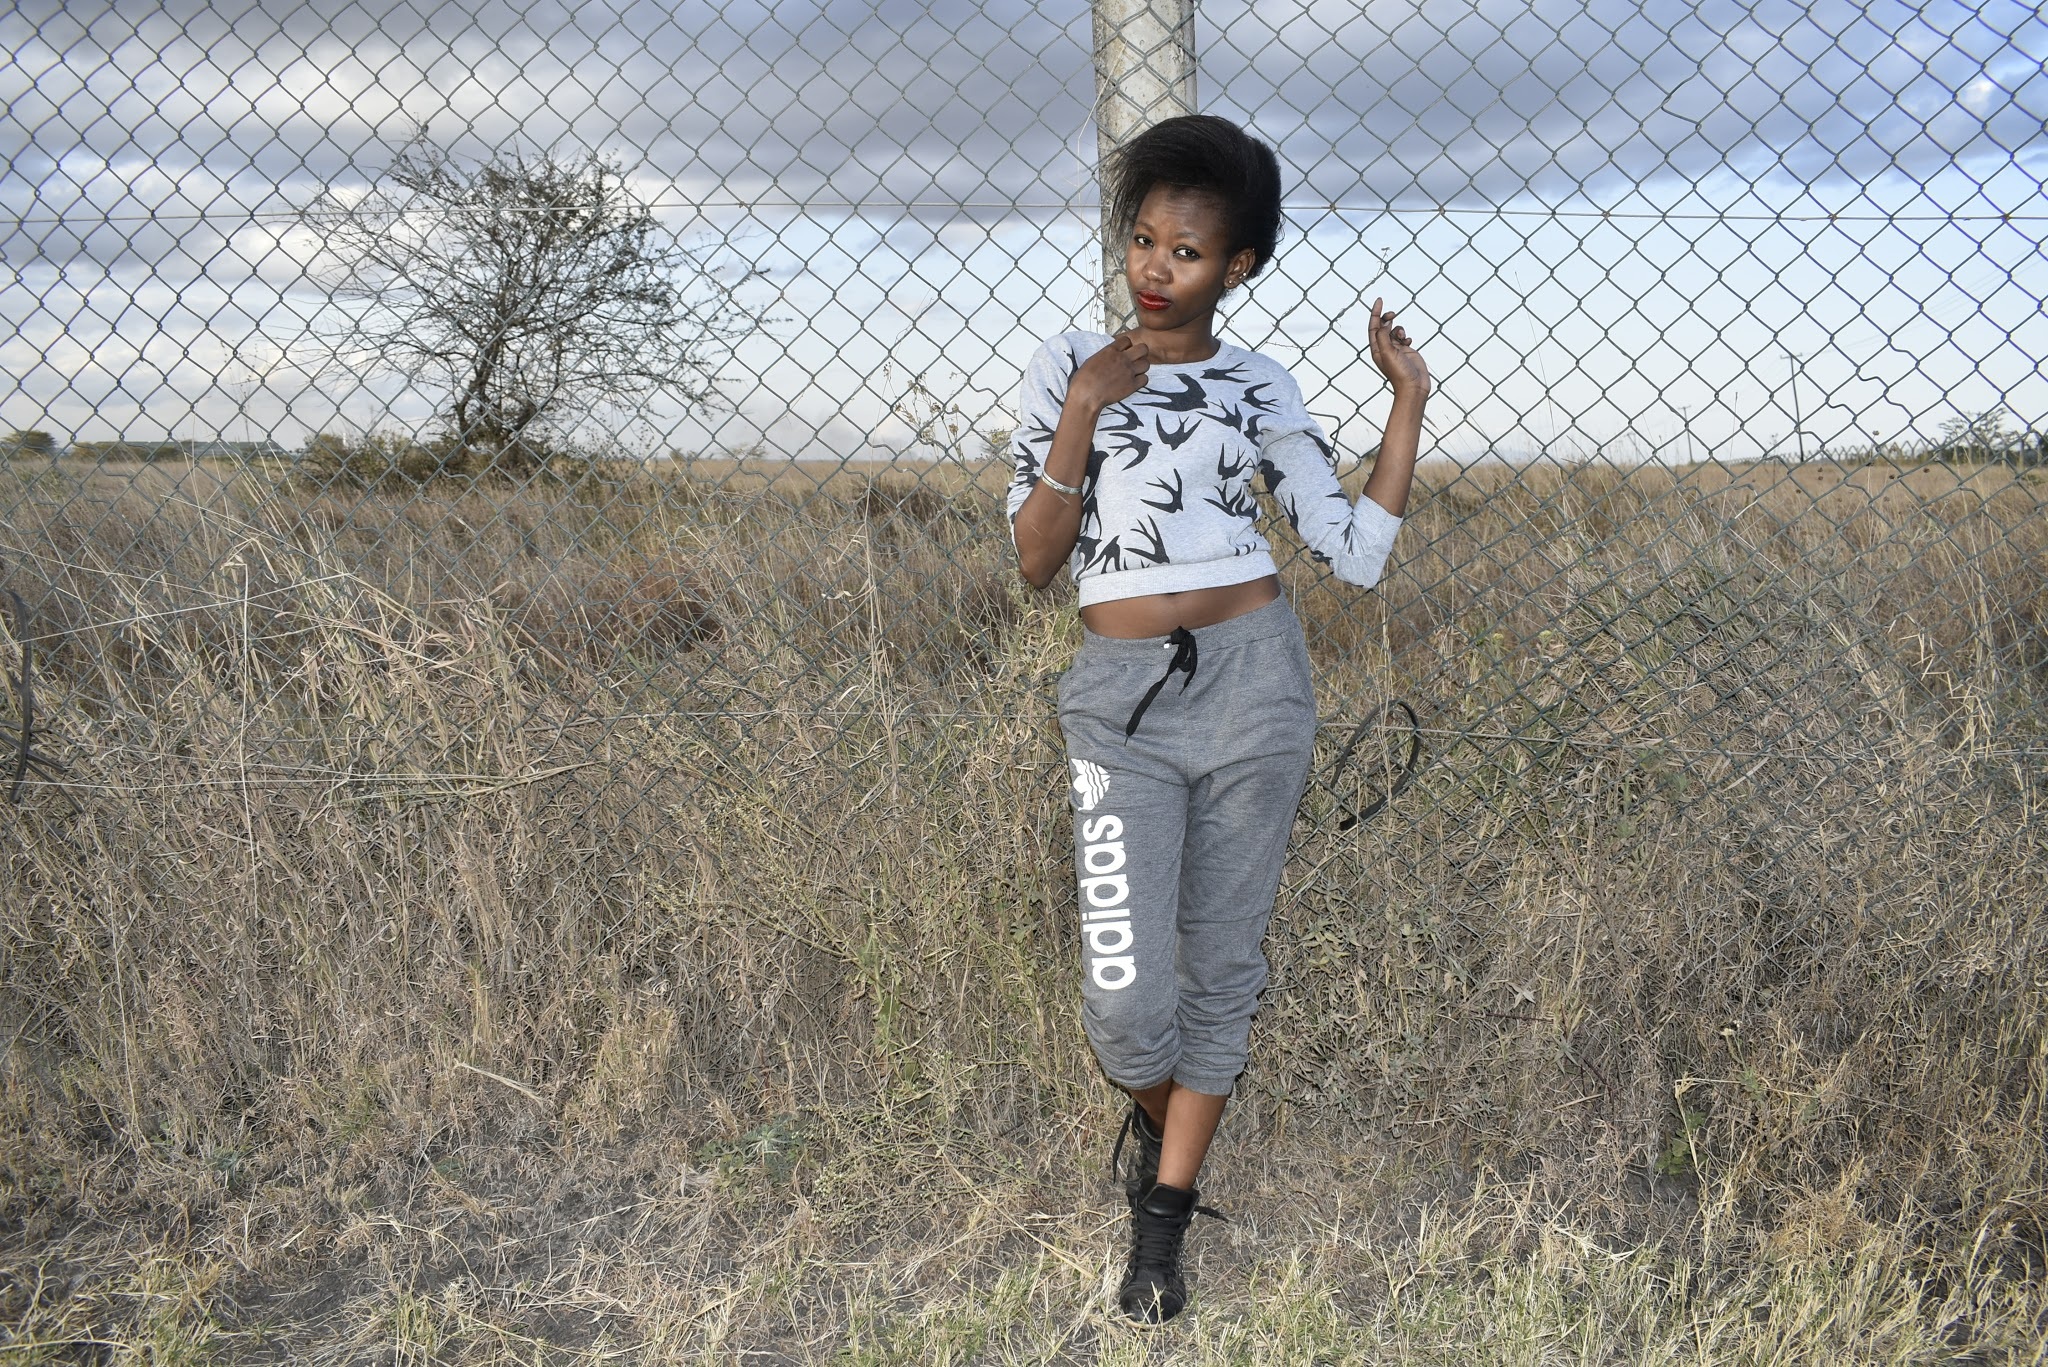
nature, person, fence, sport, female, portrait, model, young, spring, fashion, lifestyle, fitness, outdoors, beauty, sexy, style, attractive, black skin, fashion model